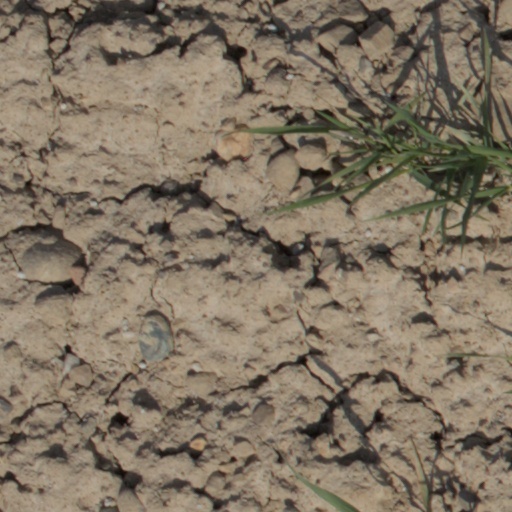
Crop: wheat